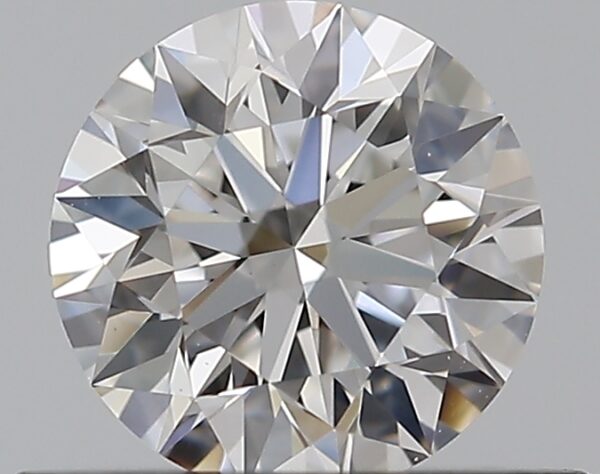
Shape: round
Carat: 0.5
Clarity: VS1
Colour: F
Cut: EX
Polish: EX
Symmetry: EX
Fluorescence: N
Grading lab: GIA
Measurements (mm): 5.05 x 5.08 x 3.18